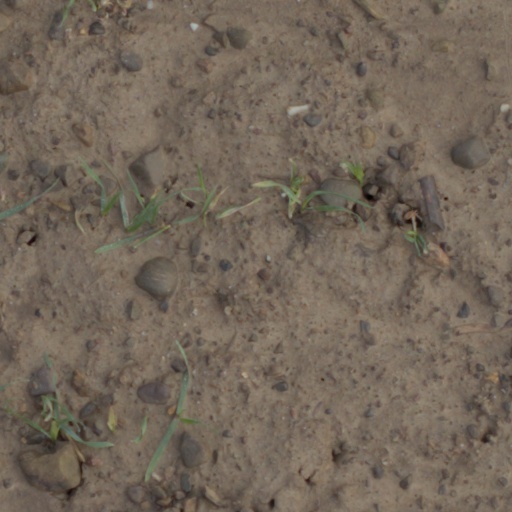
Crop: wheat